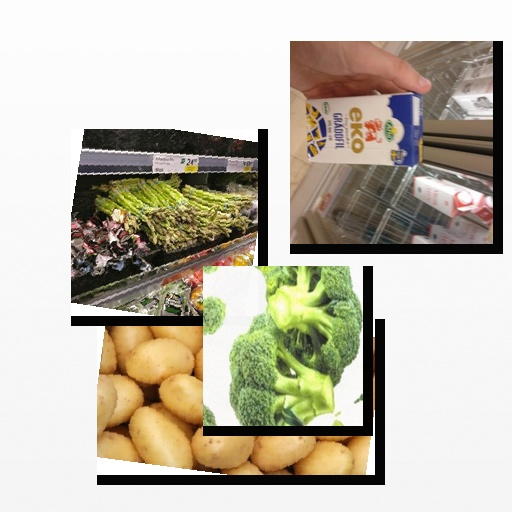
Food items: broccoli, sour_cream, potato, asparagus